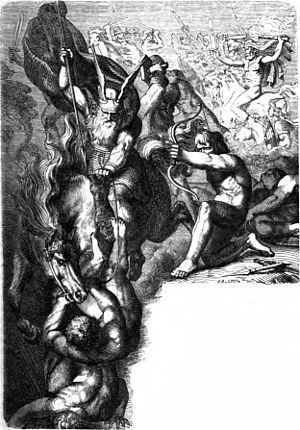
Krigen mellem aser og vaner / Vidnesbyrd / Ældre Edda
"""Aserne går imod vanerne"" (1882) af Karl Ehrenberg."
Krigen mellem aser og vaner var en mytologisk krig mellem de nordiske gudeslægter, aserne og vanerne. Resultatet af krigen var en alliance mellem de to grupper. Krigen var en vigtig mytisk begivenhed, hvis betydning længe har været genstand for megen debat i det videnskabelige miljø.